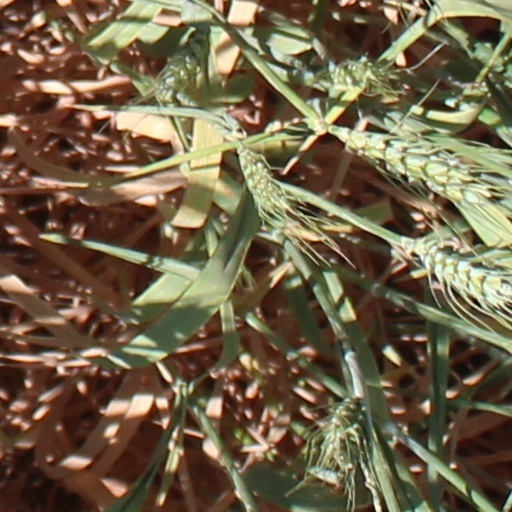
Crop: wheat